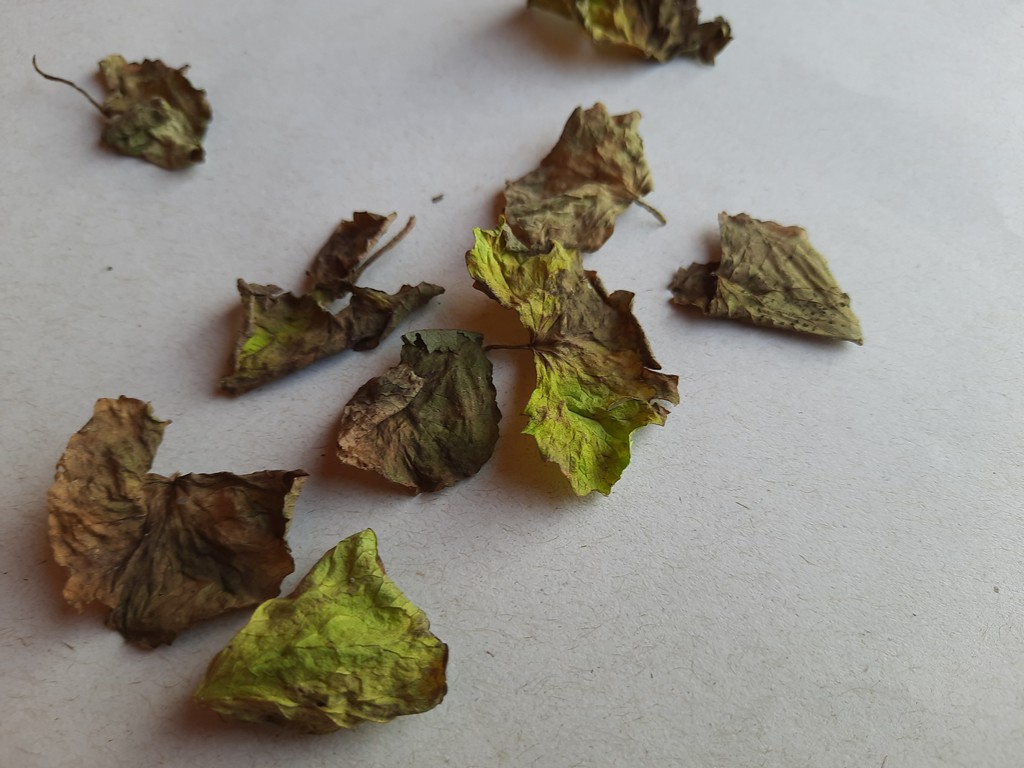
Label: Dried